St. Peter's Basilica

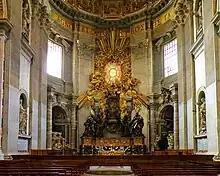
Pews before the ornate, gold-leafed throne of St. Peter

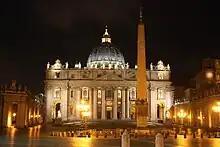
Behind a large monolithic obelisk, the facade of St. Peter's Basilica, lit by floodlights, rising majestically against the night sky

Michelangelo redesigned the dome in 1547, taking into account all that had gone before. His dome, like that of Florence, is constructed of two shells of brick, the outer one having 16 stone ribs, twice the number at Florence but far fewer than in Sangallo's design. As with the designs of Bramante and Sangallo, the dome is raised from the piers on a drum. The encircling peristyle of Bramante and the arcade of Sangallo are reduced to 16 pairs of Corinthian columns, each of high which stand proud of the building, connected by an arch. Visually they appear to buttress each of the ribs, but structurally they are probably quite redundant. The reason for this is that the dome is ovoid in shape, rising steeply as does the dome of Florence Cathedral, and therefore exerting less outward thrust than does a hemispherical dome, such as that of the Pantheon, which, although it is not buttressed, is countered by the downward thrust of heavy masonry which extends above the circling wall.